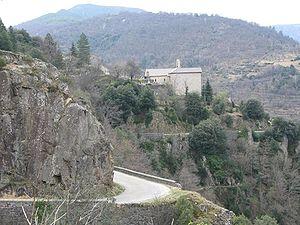
Village de Sainte-Marguerite-Lafigère
Sainte-Marguerite-Lafigère est une commune française, située dans le département de l'Ardèche en région Auvergne-Rhône-Alpes.